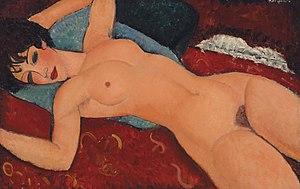
Amedeo Clemente Modigliani, né le 12 juillet 1884 à Livourne et mort le 24 janvier 1920 à Paris, est un peintre et sculpteur italien rattaché à l'École de Paris.